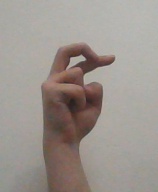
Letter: zay